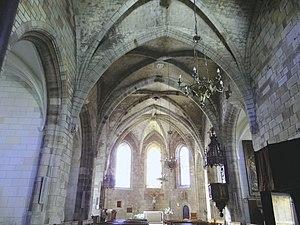
Saint-Sernin-sur-Rance - Collégiale Saint-Sernin - Nef
La collégiale Saint-Sernin est une collégiale située à Saint-Sernin-sur-Rance, en France.
Saint-Sernin-sur-Rance en occitan Sent Sarnin, est une commune française, située dans le département de l'Aveyron, en région Occitanie.
Cet article recense les monuments historiques de l'Aveyron, en France.